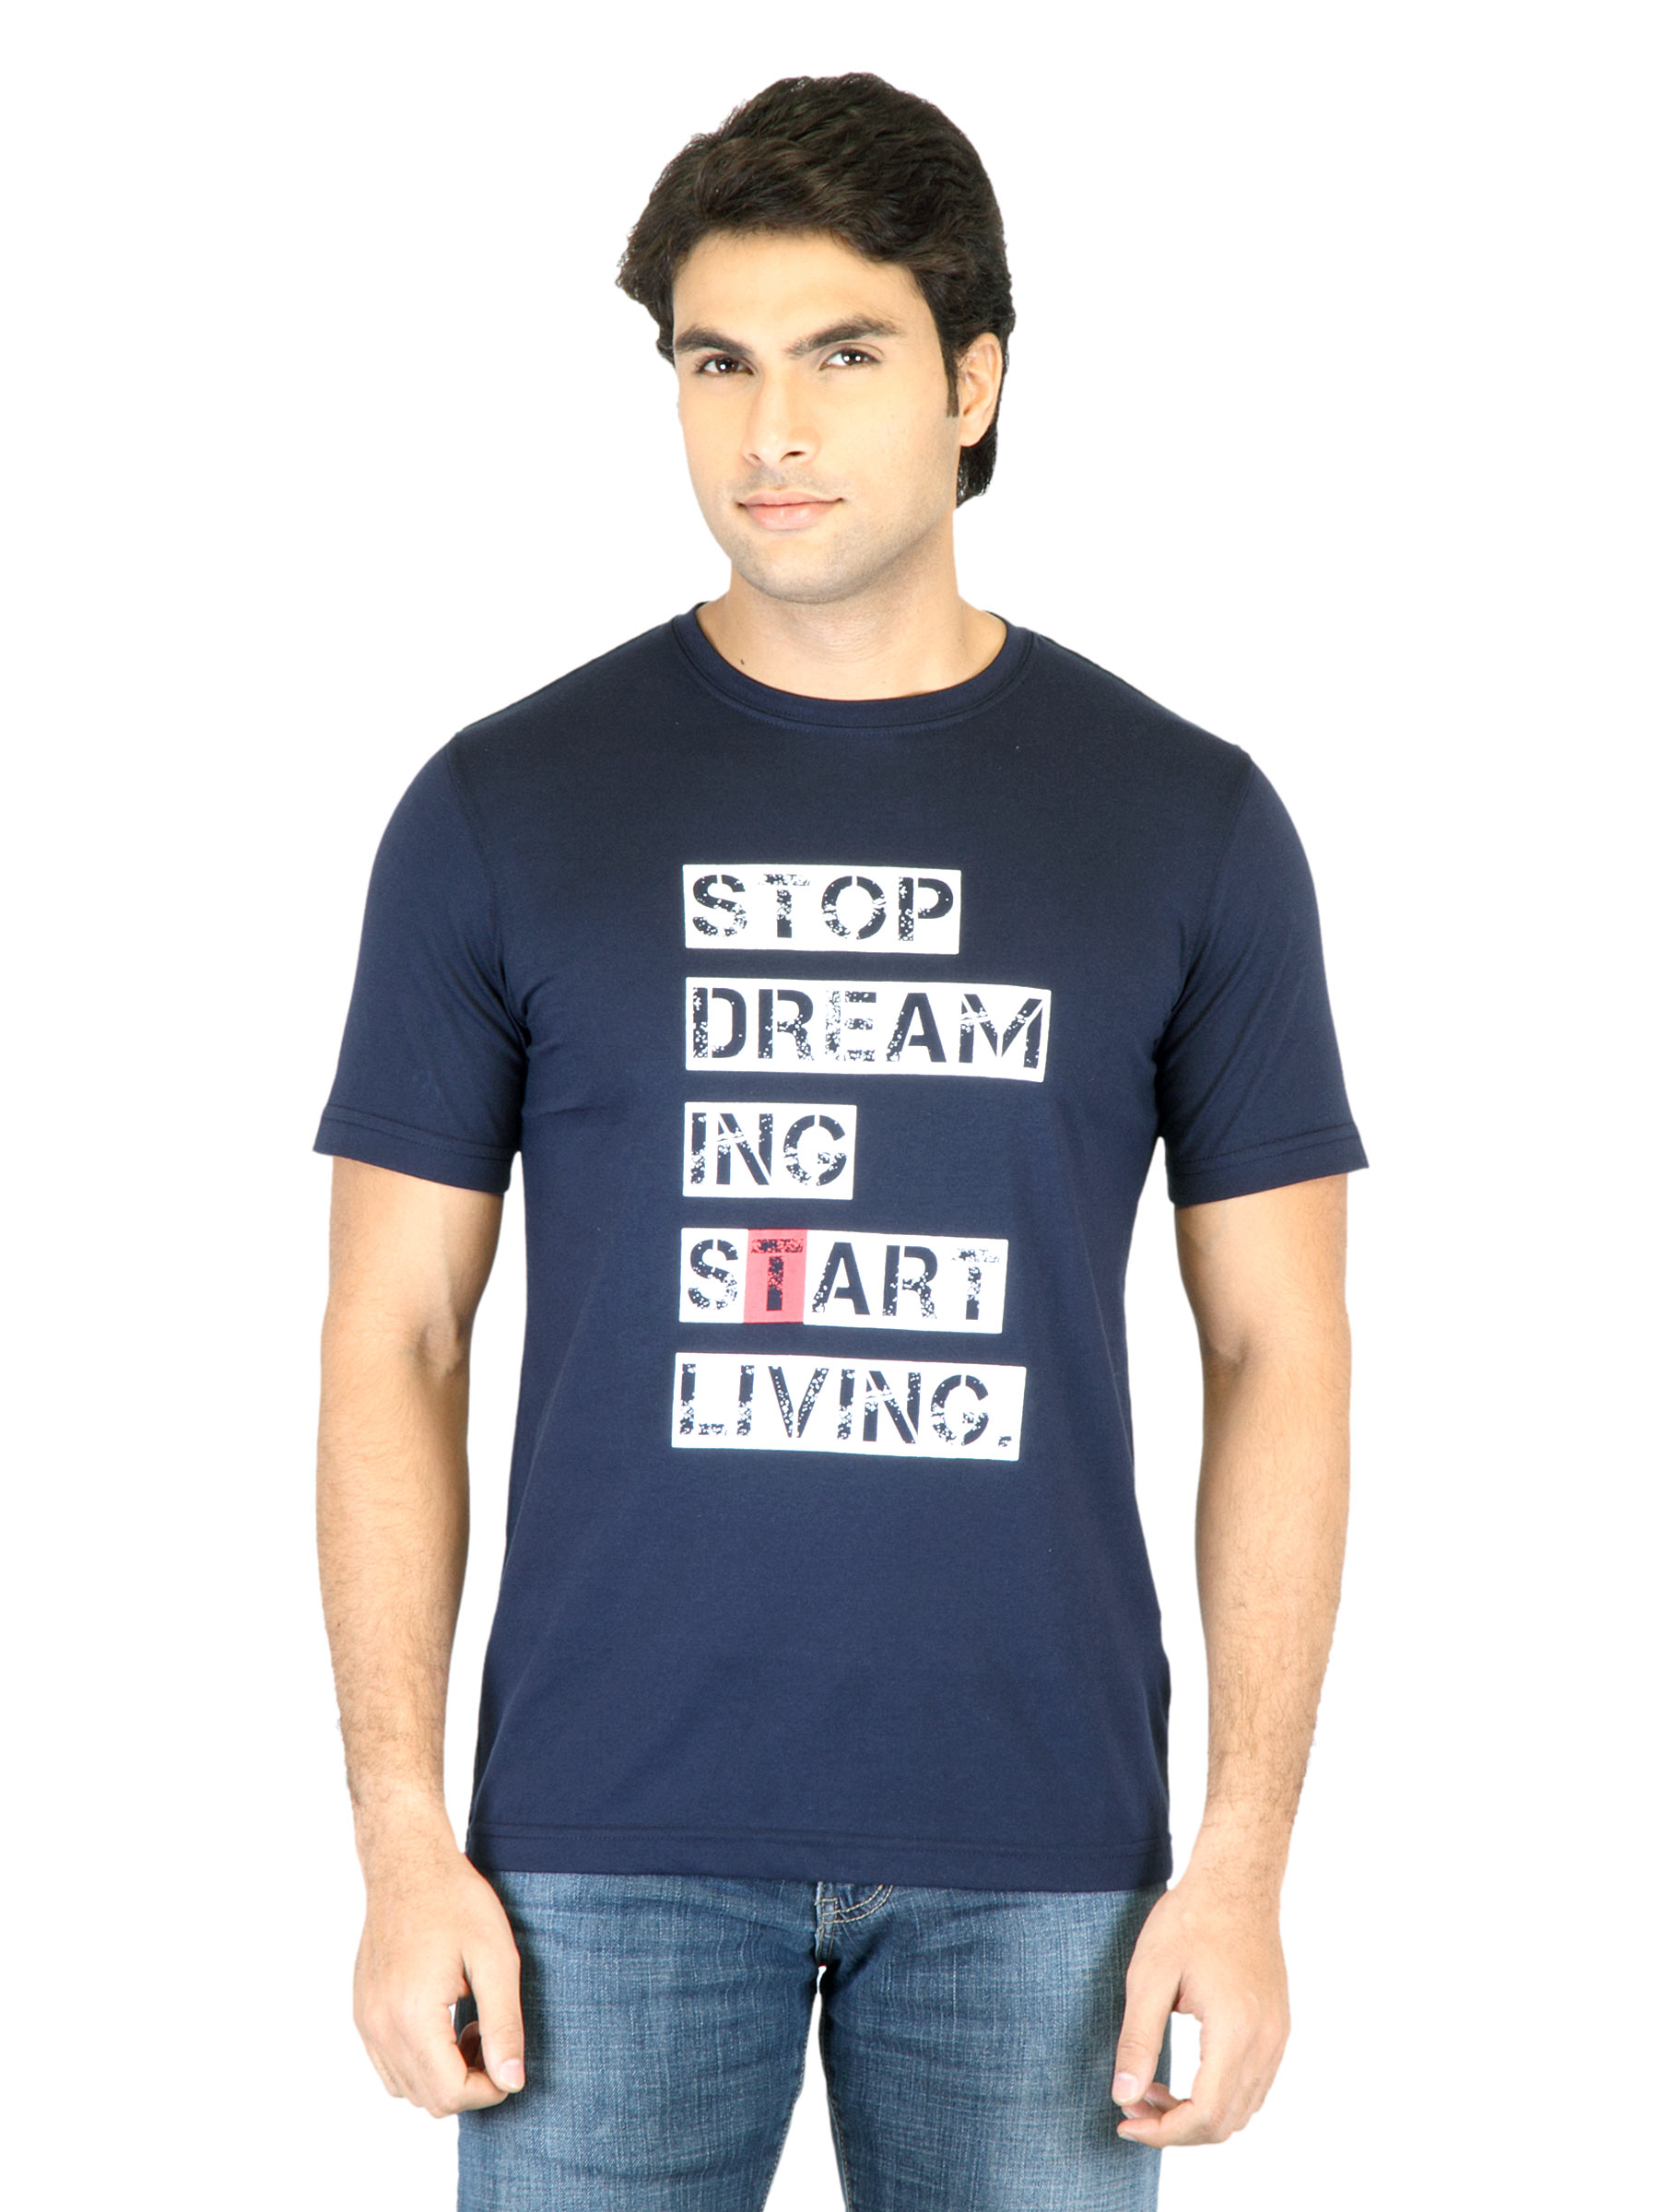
Mark Taylor Men Navy Blue Printed T-shirt
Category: Apparel / Topwear / Tshirts
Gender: Men
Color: Navy Blue
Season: Fall 2011
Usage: Casual